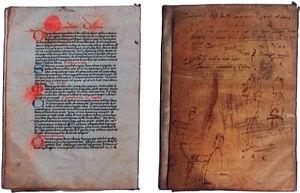
De architectura est le traité d'architecture en latin de Vitruve, écrit vers -15, et dédié à l’empereur Auguste.